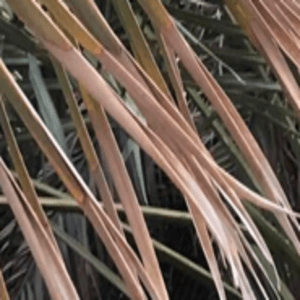
Label: Potassium Deficiency